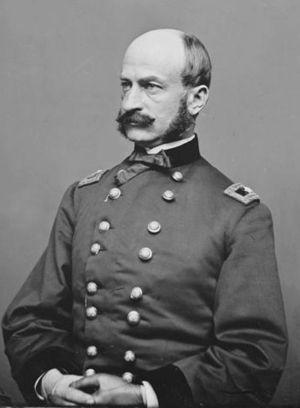
Adolph von Steinwehr
Adolph von Steinwehr
Baron Adolph Wilhelm August Friedrich von Steinwehr var en tysk hærofficer fra Braunsweig, som emigrerede til USA, blev geograf, kartograf og forfatter samt general i Unionshæren under den amerikanske borgerkrig.